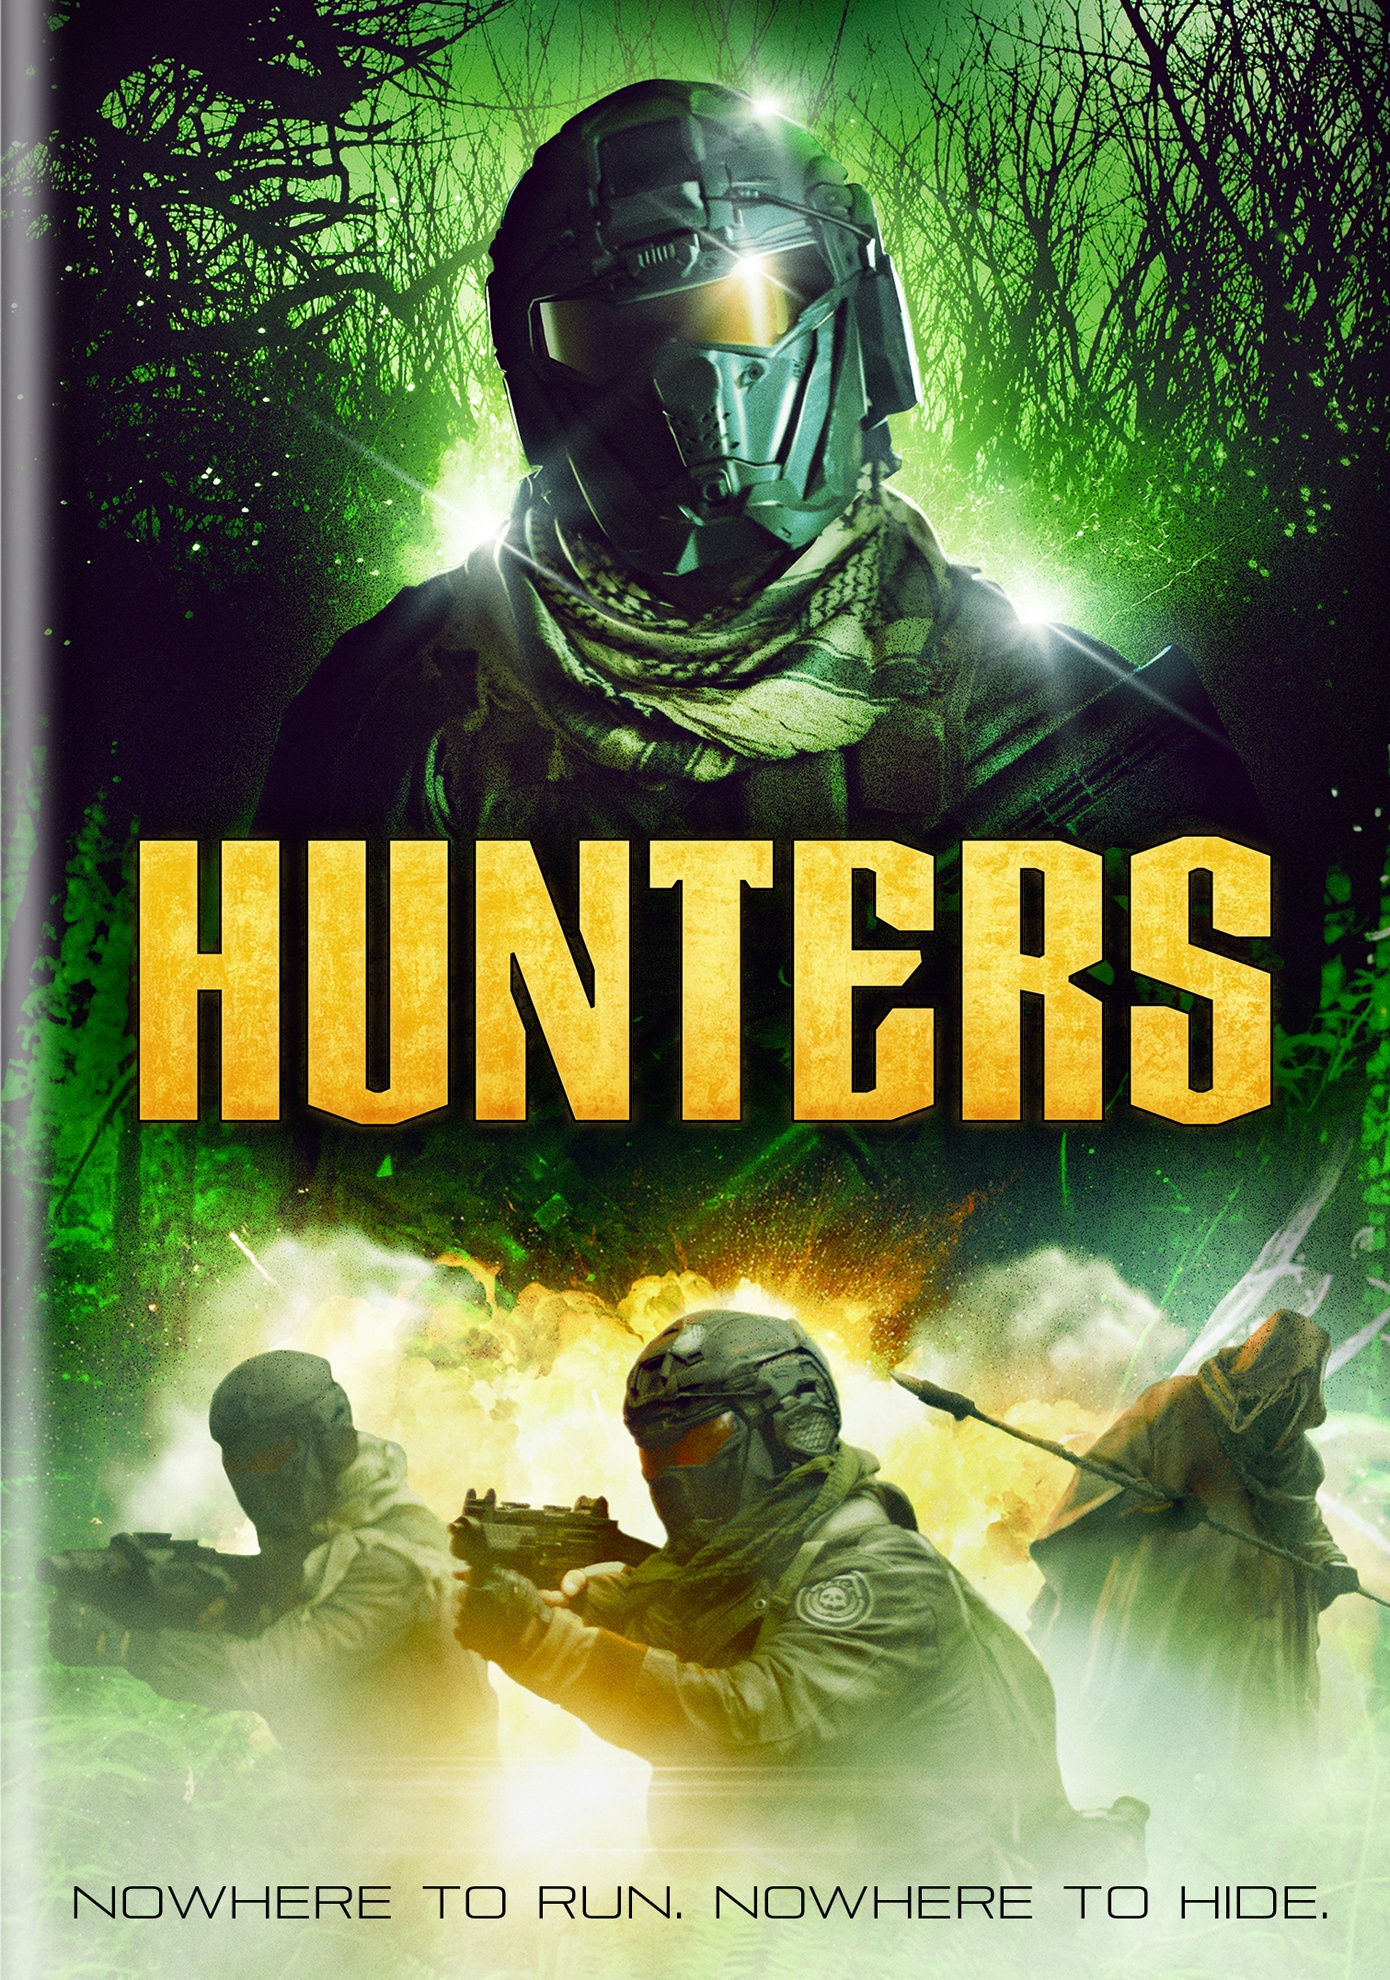
Hunters
Hunters
Brand: MovieMars
Category: Media > Videos > Blu-ray